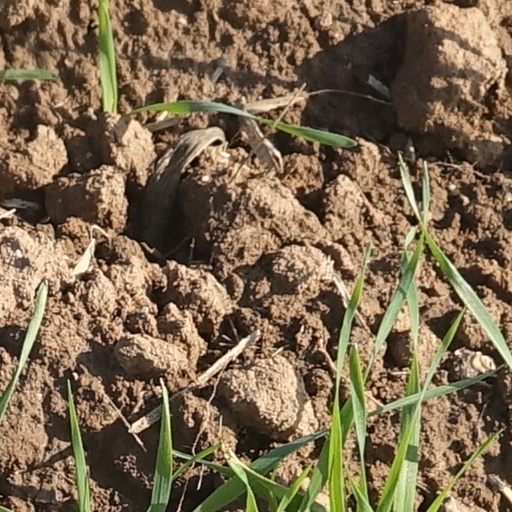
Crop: wheat